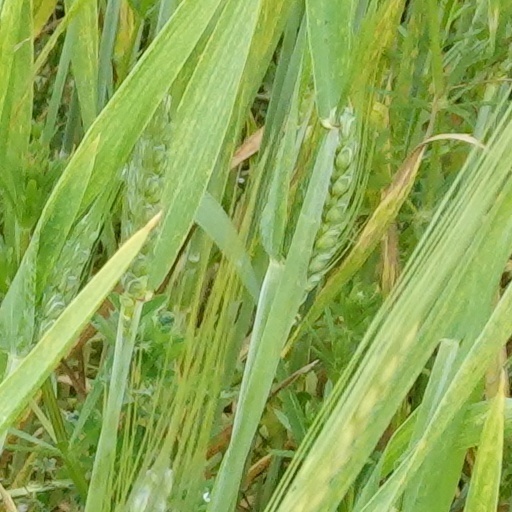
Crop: wheat